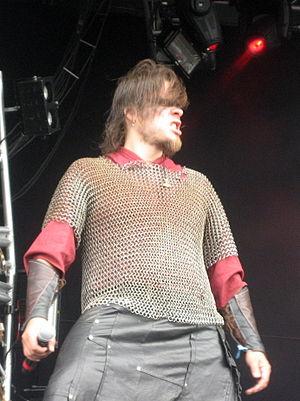
Battlelore est un groupe de heavy metal finlandais, originaire de Lappeenranta. Le style musical du groupe contient des éléments de metal extrême et de metal plus classique. Le nom du groupe dérive des mots anglais battle et folklore. Tous les textes traitent de peuples ou événements de la Terre du Milieu de J. R. R. Tolkien.